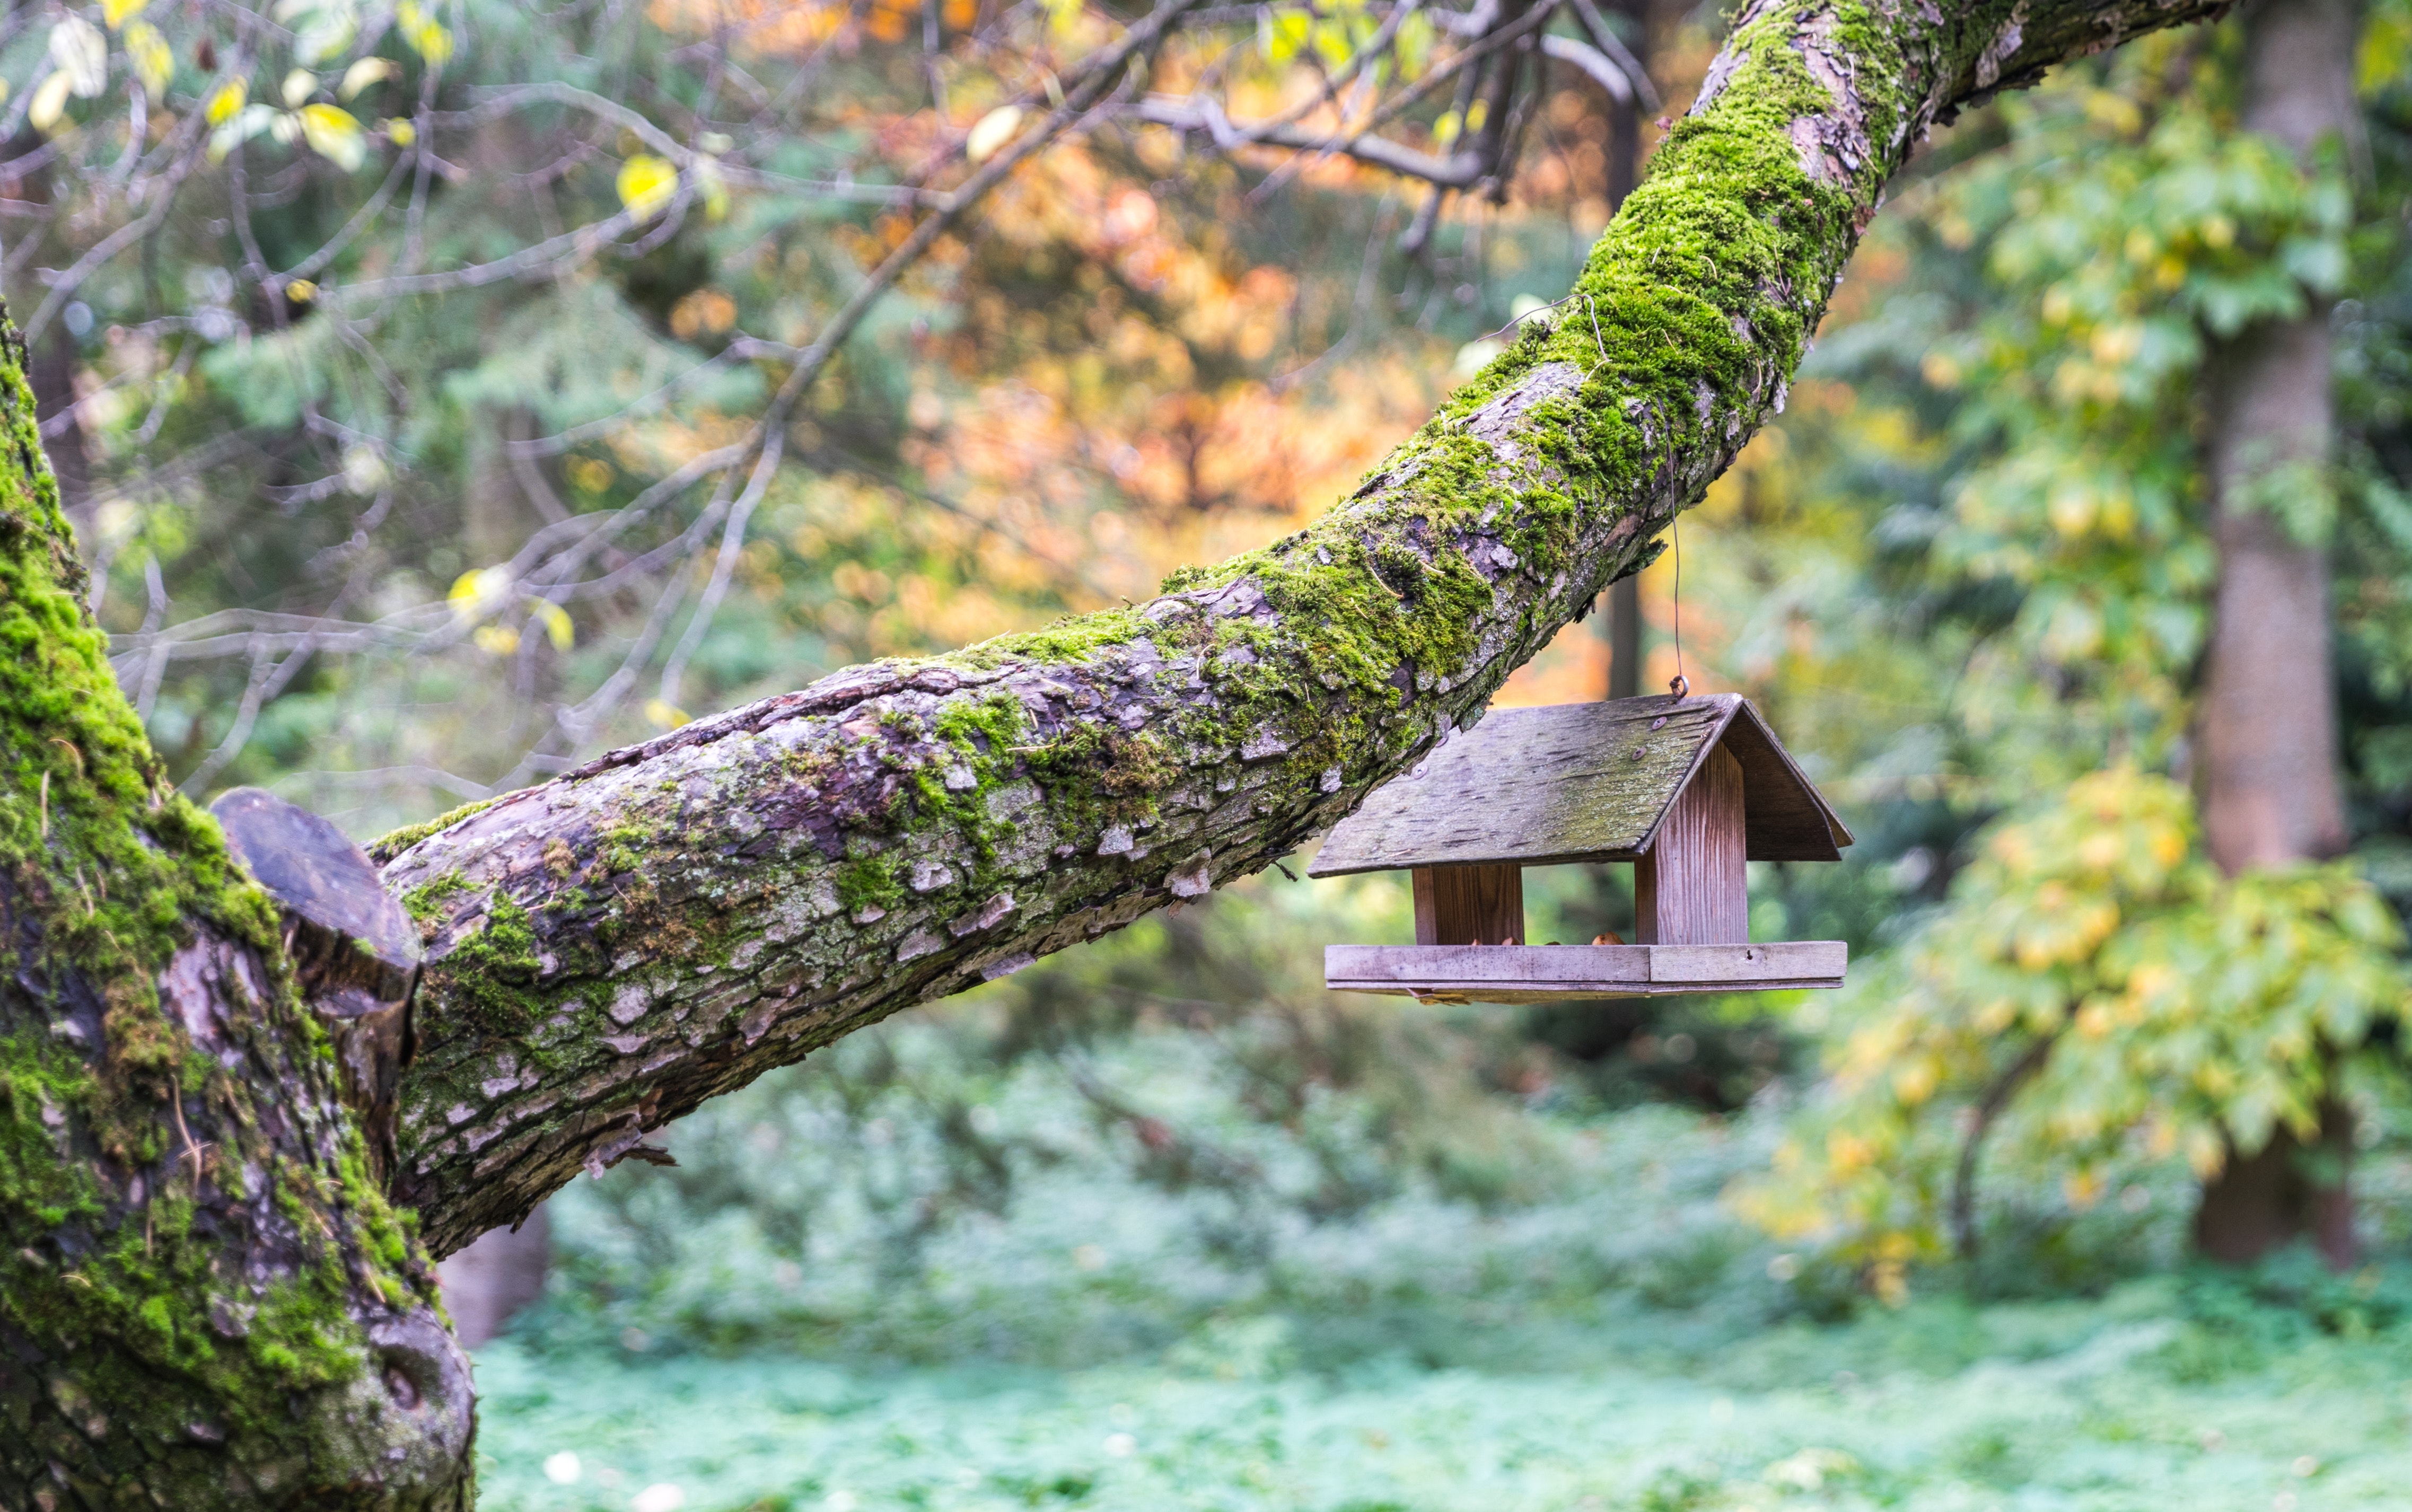
tree, branch, green, leaf, woody plant, plant, grass, house, bird feeder, trunk, birdhouse, woodland, forest, twig, wood, home, deciduous